Natha Sampradaya

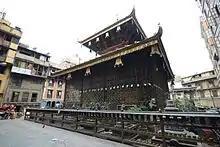
A Matsyendra (Macchendranath) Temple in Nepal, revered by both Buddhists and Hindus.

The establishment of the Naths as a distinct historical sect purportedly began around the 8th or 9th century with a simple fisherman, Matsyendranatha (sometimes called Minanath, who may be identified with or called the father of Matsyendranatha in some sources).